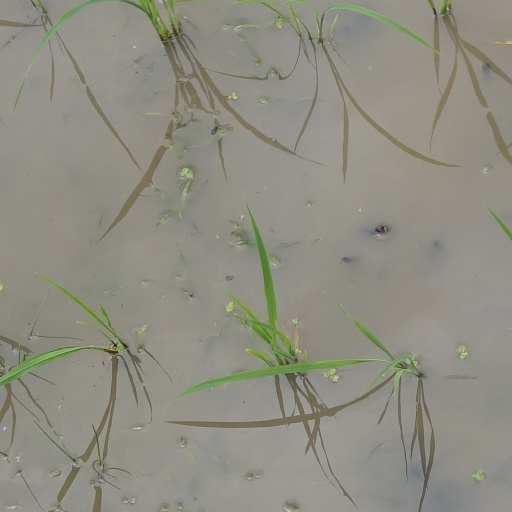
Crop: rice